Adaminaby

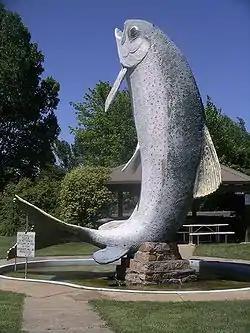
The Big Trout, Adaminaby's tribute to the fishing in Lake Eucumbene

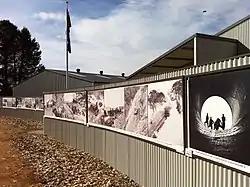
The Snowy Scheme Museum was opened by the Governor General in 2011.

The story of Adaminaby's relocation was the subject of film produced by the Snowy Mountains Authority Film Unit in 1958, entitled "Operation Adaminaby" (to see clips click here). It was also the subject of a 2001 documentary by historian Jeannine Baker, entitled "Our Drowned Town", which screened on SBS Television. Entire houses, and even the Commercial Bank Building were transported on the back of trucks and over 100 buildings were re-erected at the new townsite. Transportation of the first house from Old Adaminaby to New Adaminaby (a distance of just six miles) took six days. Today a tourist village has been built around the handful of buildings which were not relocated from the newly created lakeshore at Old Adaminaby.